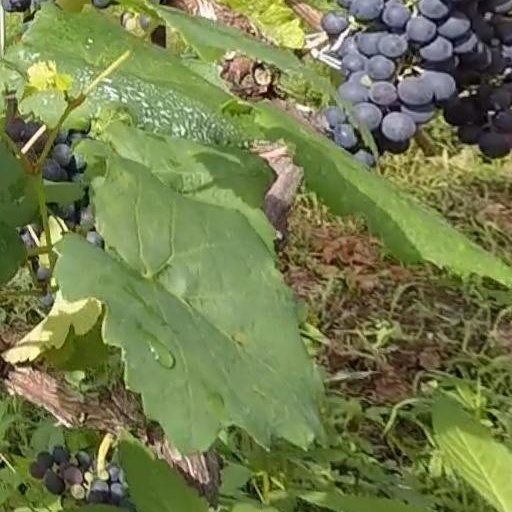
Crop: grape